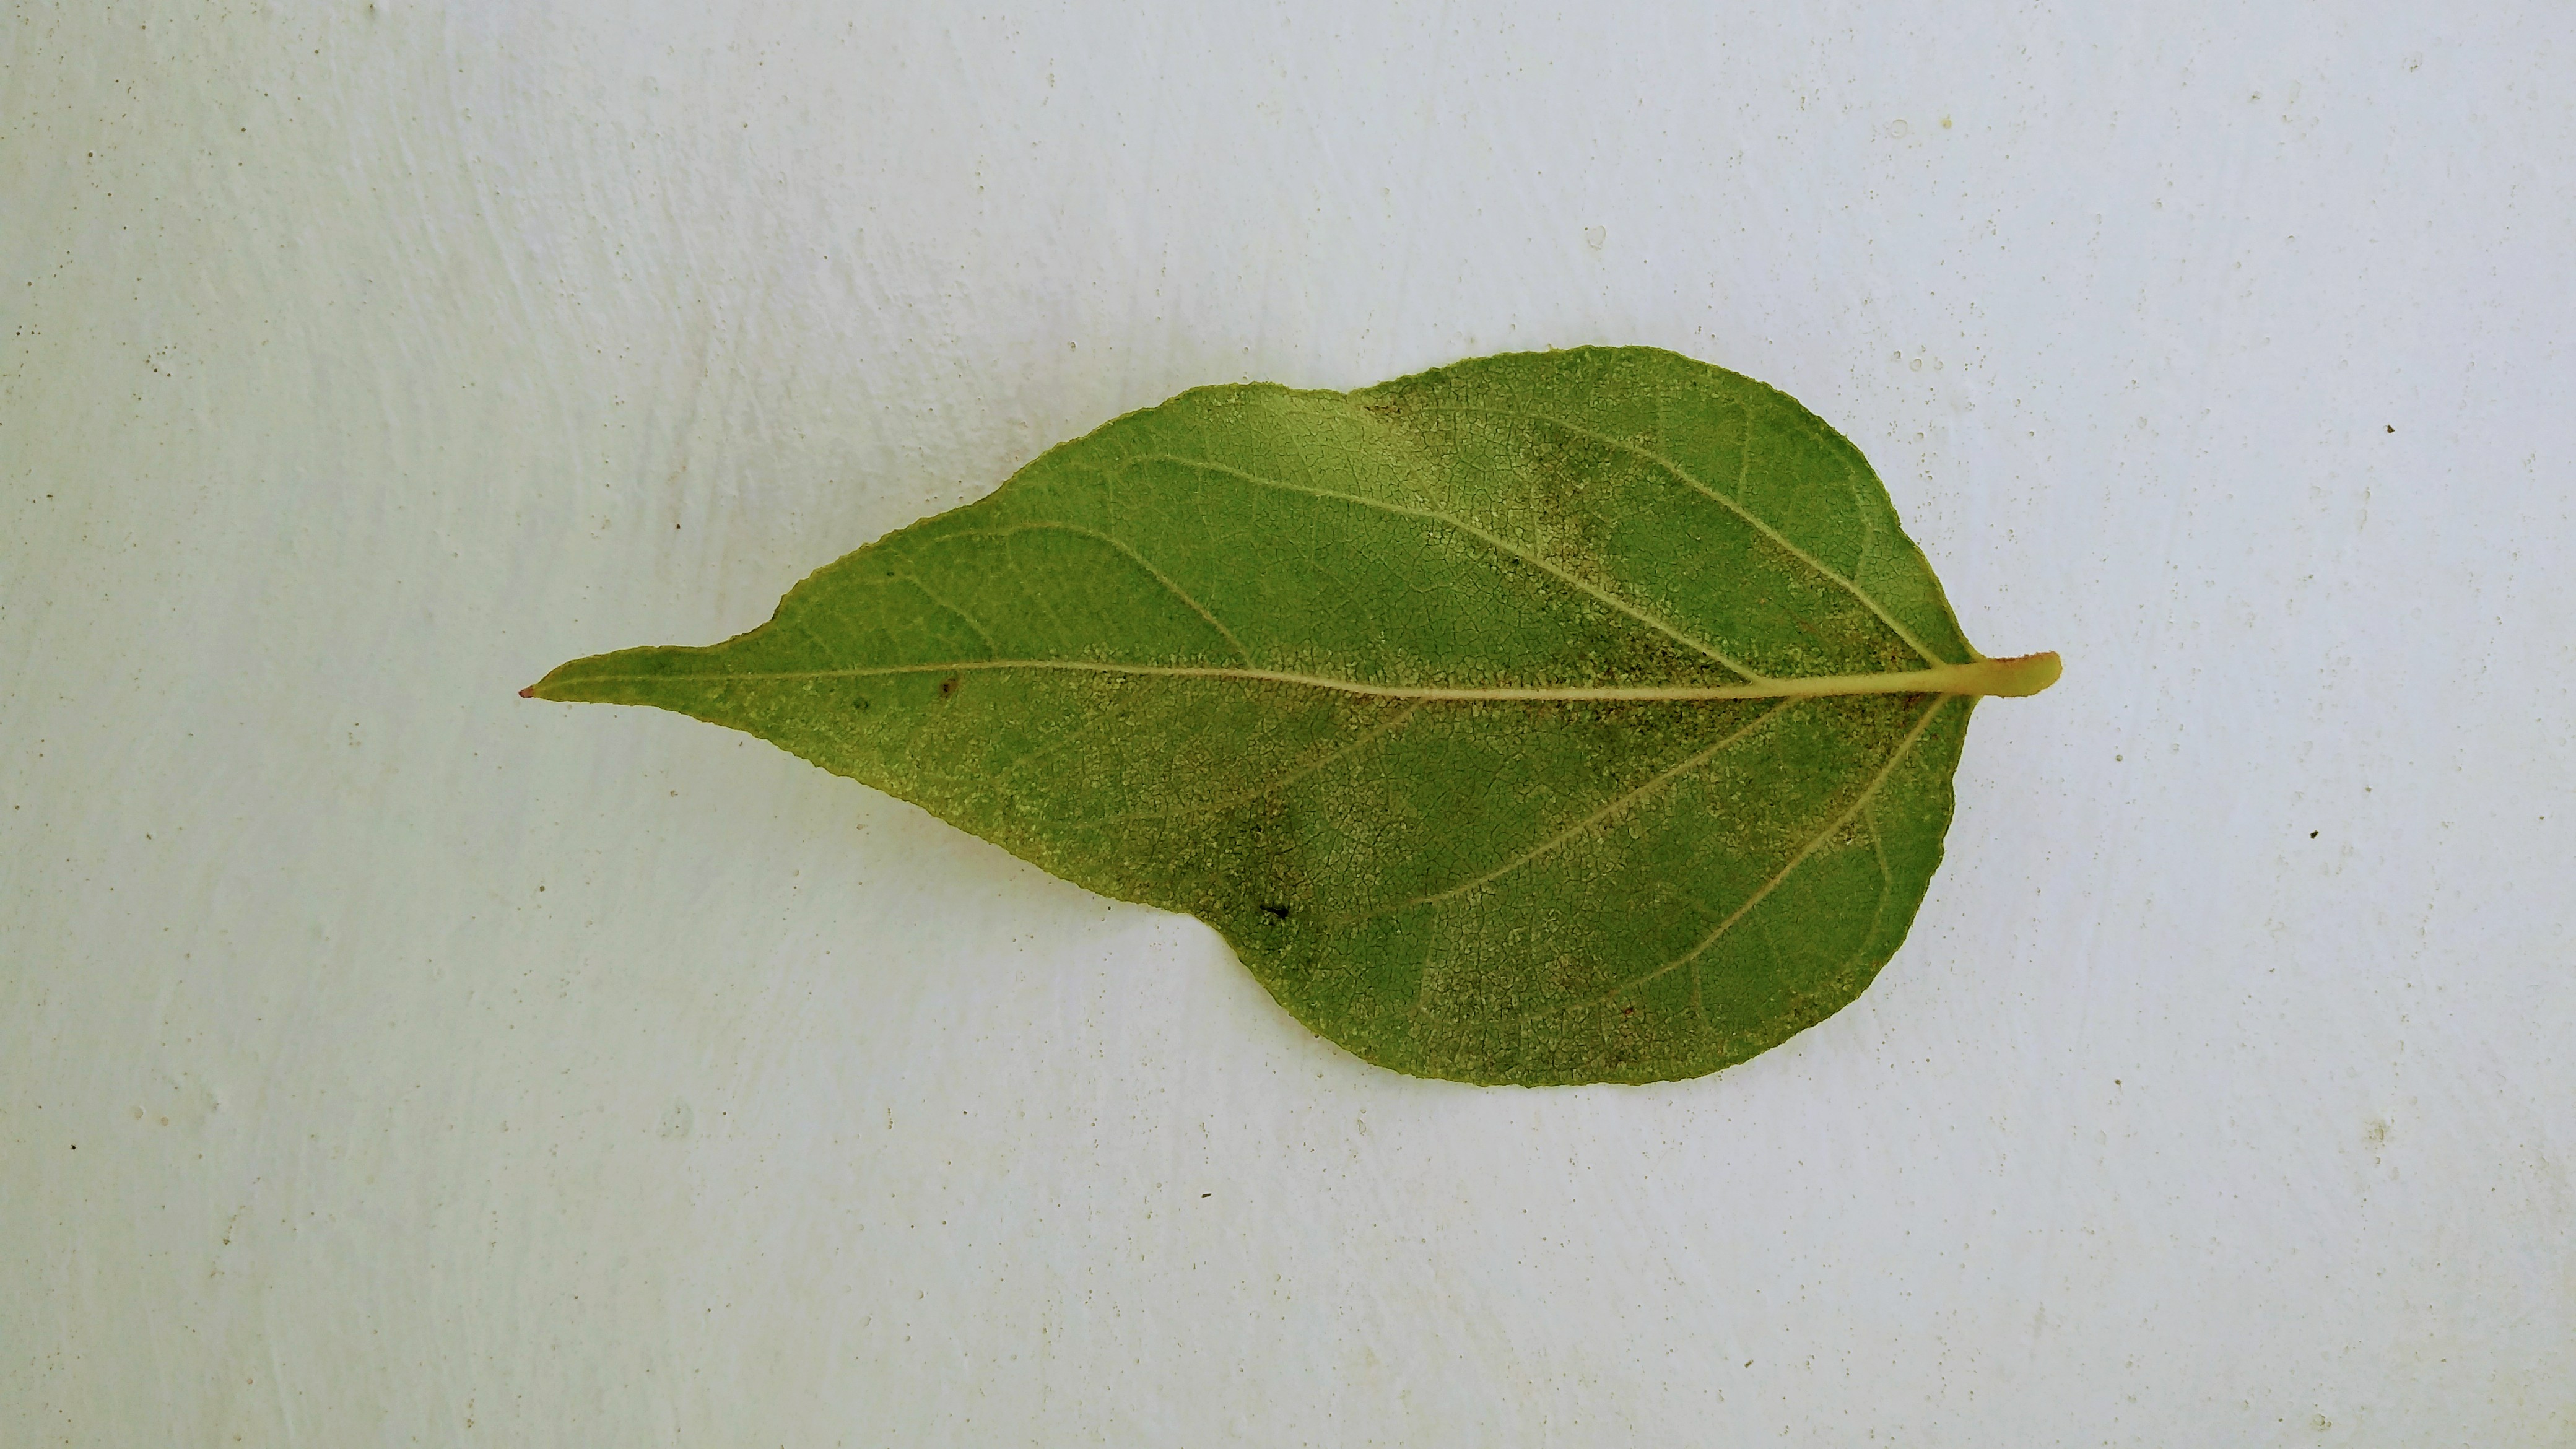
Plant: Parijatha